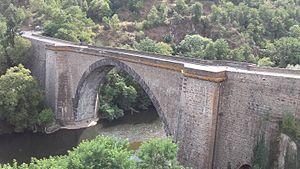
Le pont de Vieille-Brioude est un pont en arc qui enjambe l'Allier sur la commune de Vieille-Brioude, en Haute-Loire.